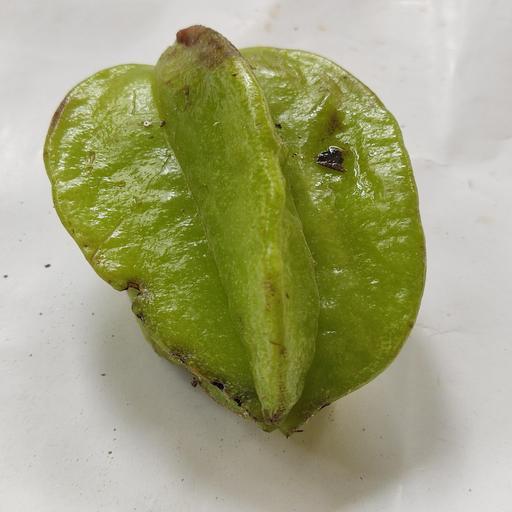
Crop type: Carambola